Siegfried & Roy

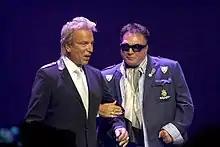
Siegfried and Roy in April 2012

Horn spent many months in hospitals and clinics for rehabilitation, completing daily physical therapy and had his property adjusted for his disabilities. In February 2009, the duo staged a final appearance with Mantacore at the Bellagio as a benefit for the Lou Ruvo Brain Institute (though Chris Lawrence had stated this performance involved a different tiger), which was broadcast on "20/20". On April 23, 2010, they officially retired from show business, with Roy still suffering from his injuries. On March 19, 2014, age 17, Mantacore died after a brief illness. In June 2016, Philipp Stölzl acquired the rights to a biopic on the lives of the duo, but it was never developed; instead Michael "Bully" Herbig began working on the biopic in 2019.